Irish republicanism

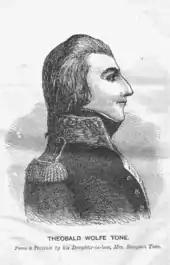
Wolfe Tone circa 1794. Tone is considered by many as the father of Irish Republicanism

Following the Norman invasion of Ireland in the 12th century, Ireland, or parts of it, had experienced alternating degrees of rule from England. While some of the native Gaelic population attempted to resist this occupation, a single, unified political goal did not exist amongst the independent lordships that existed throughout the island. The Tudor conquest of Ireland took place in the 16th century. This included the Plantations of Ireland, in which the lands held by Gaelic Irish clans and Hiberno-Norman dynasties were confiscated and given to Protestant settlers ("Planters") from England and Scotland. The Plantation of Ulster began in 1609, and the province was heavily colonised with English and Scottish settlers.